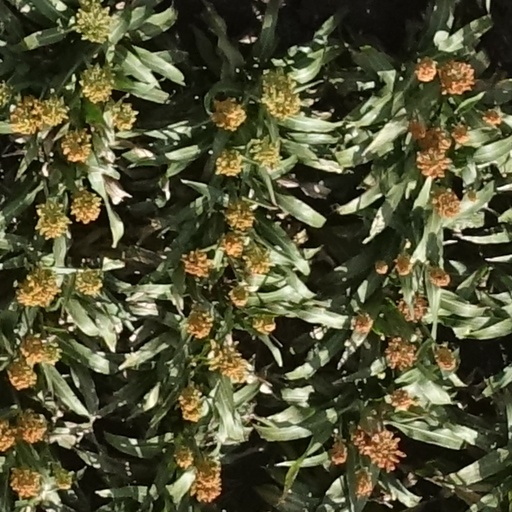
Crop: sorghum